Bushcraft

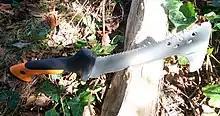
A billhook (a common tool in Europe) with a saw blade, used as a bushcraft tool in France

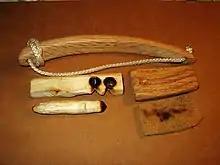
Miniature bowdrill kit

Bushcraft is the use and practice of skills to survive and thrive in a natural environment. Bushcraft skills include foraging, hunting, fishing, firecraft, and tying knots. Woodcraft is a subset of bushcraft that focuses on survival skills for use in woodland or forest environments. Fieldcraft is a military or tactical form of bushcraft.